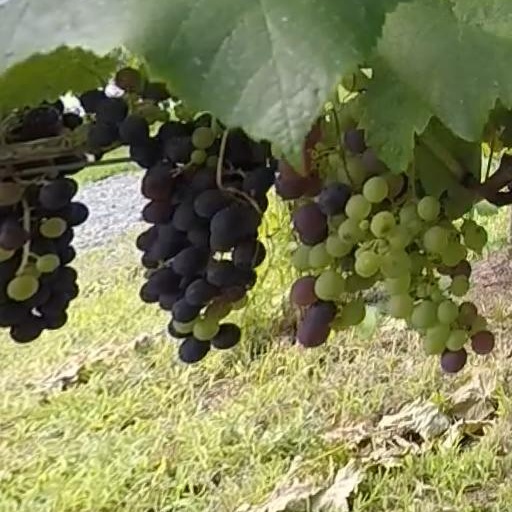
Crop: grape